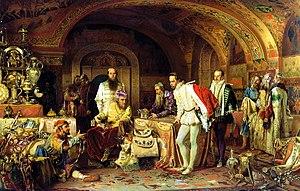
Ivan le terrible montre ses trésors à l'ambassadeur de la reine Elizabeth I Latviešu: Ivans Bargais izrāda Kremļa dārgumus angļu vēstiniekam Horsijam. Русский: Иван Грозный показывает сокровища английскому послу Горсею."